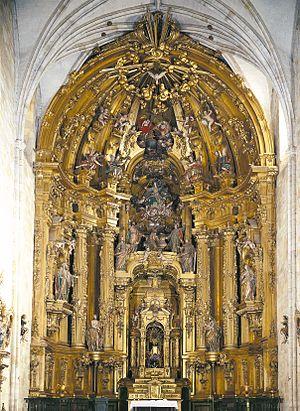
Segura est une commune du Guipuscoa dans la communauté autonome du Pays basque en Espagne.